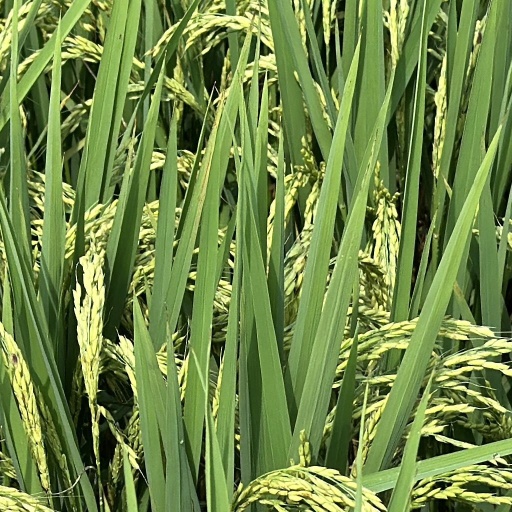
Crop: rice